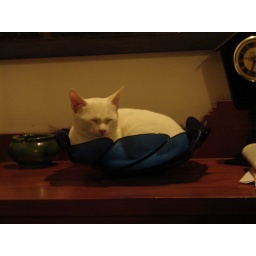
oonda in the blue bowl